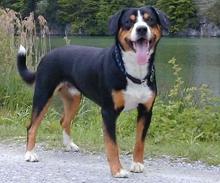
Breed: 221-n000055-EntleBucher